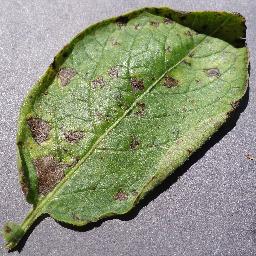
Etiqueta: Tizon_Temprano